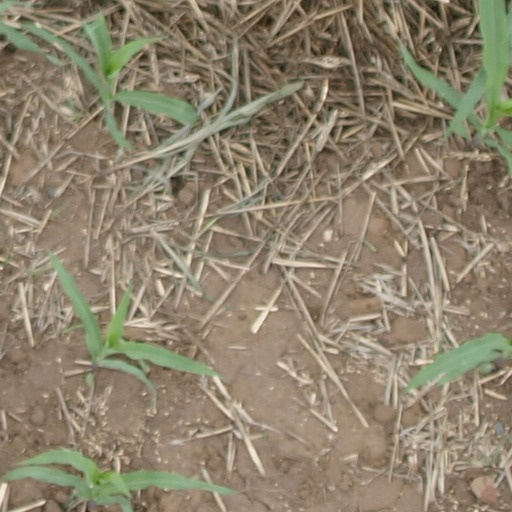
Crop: maize; corn